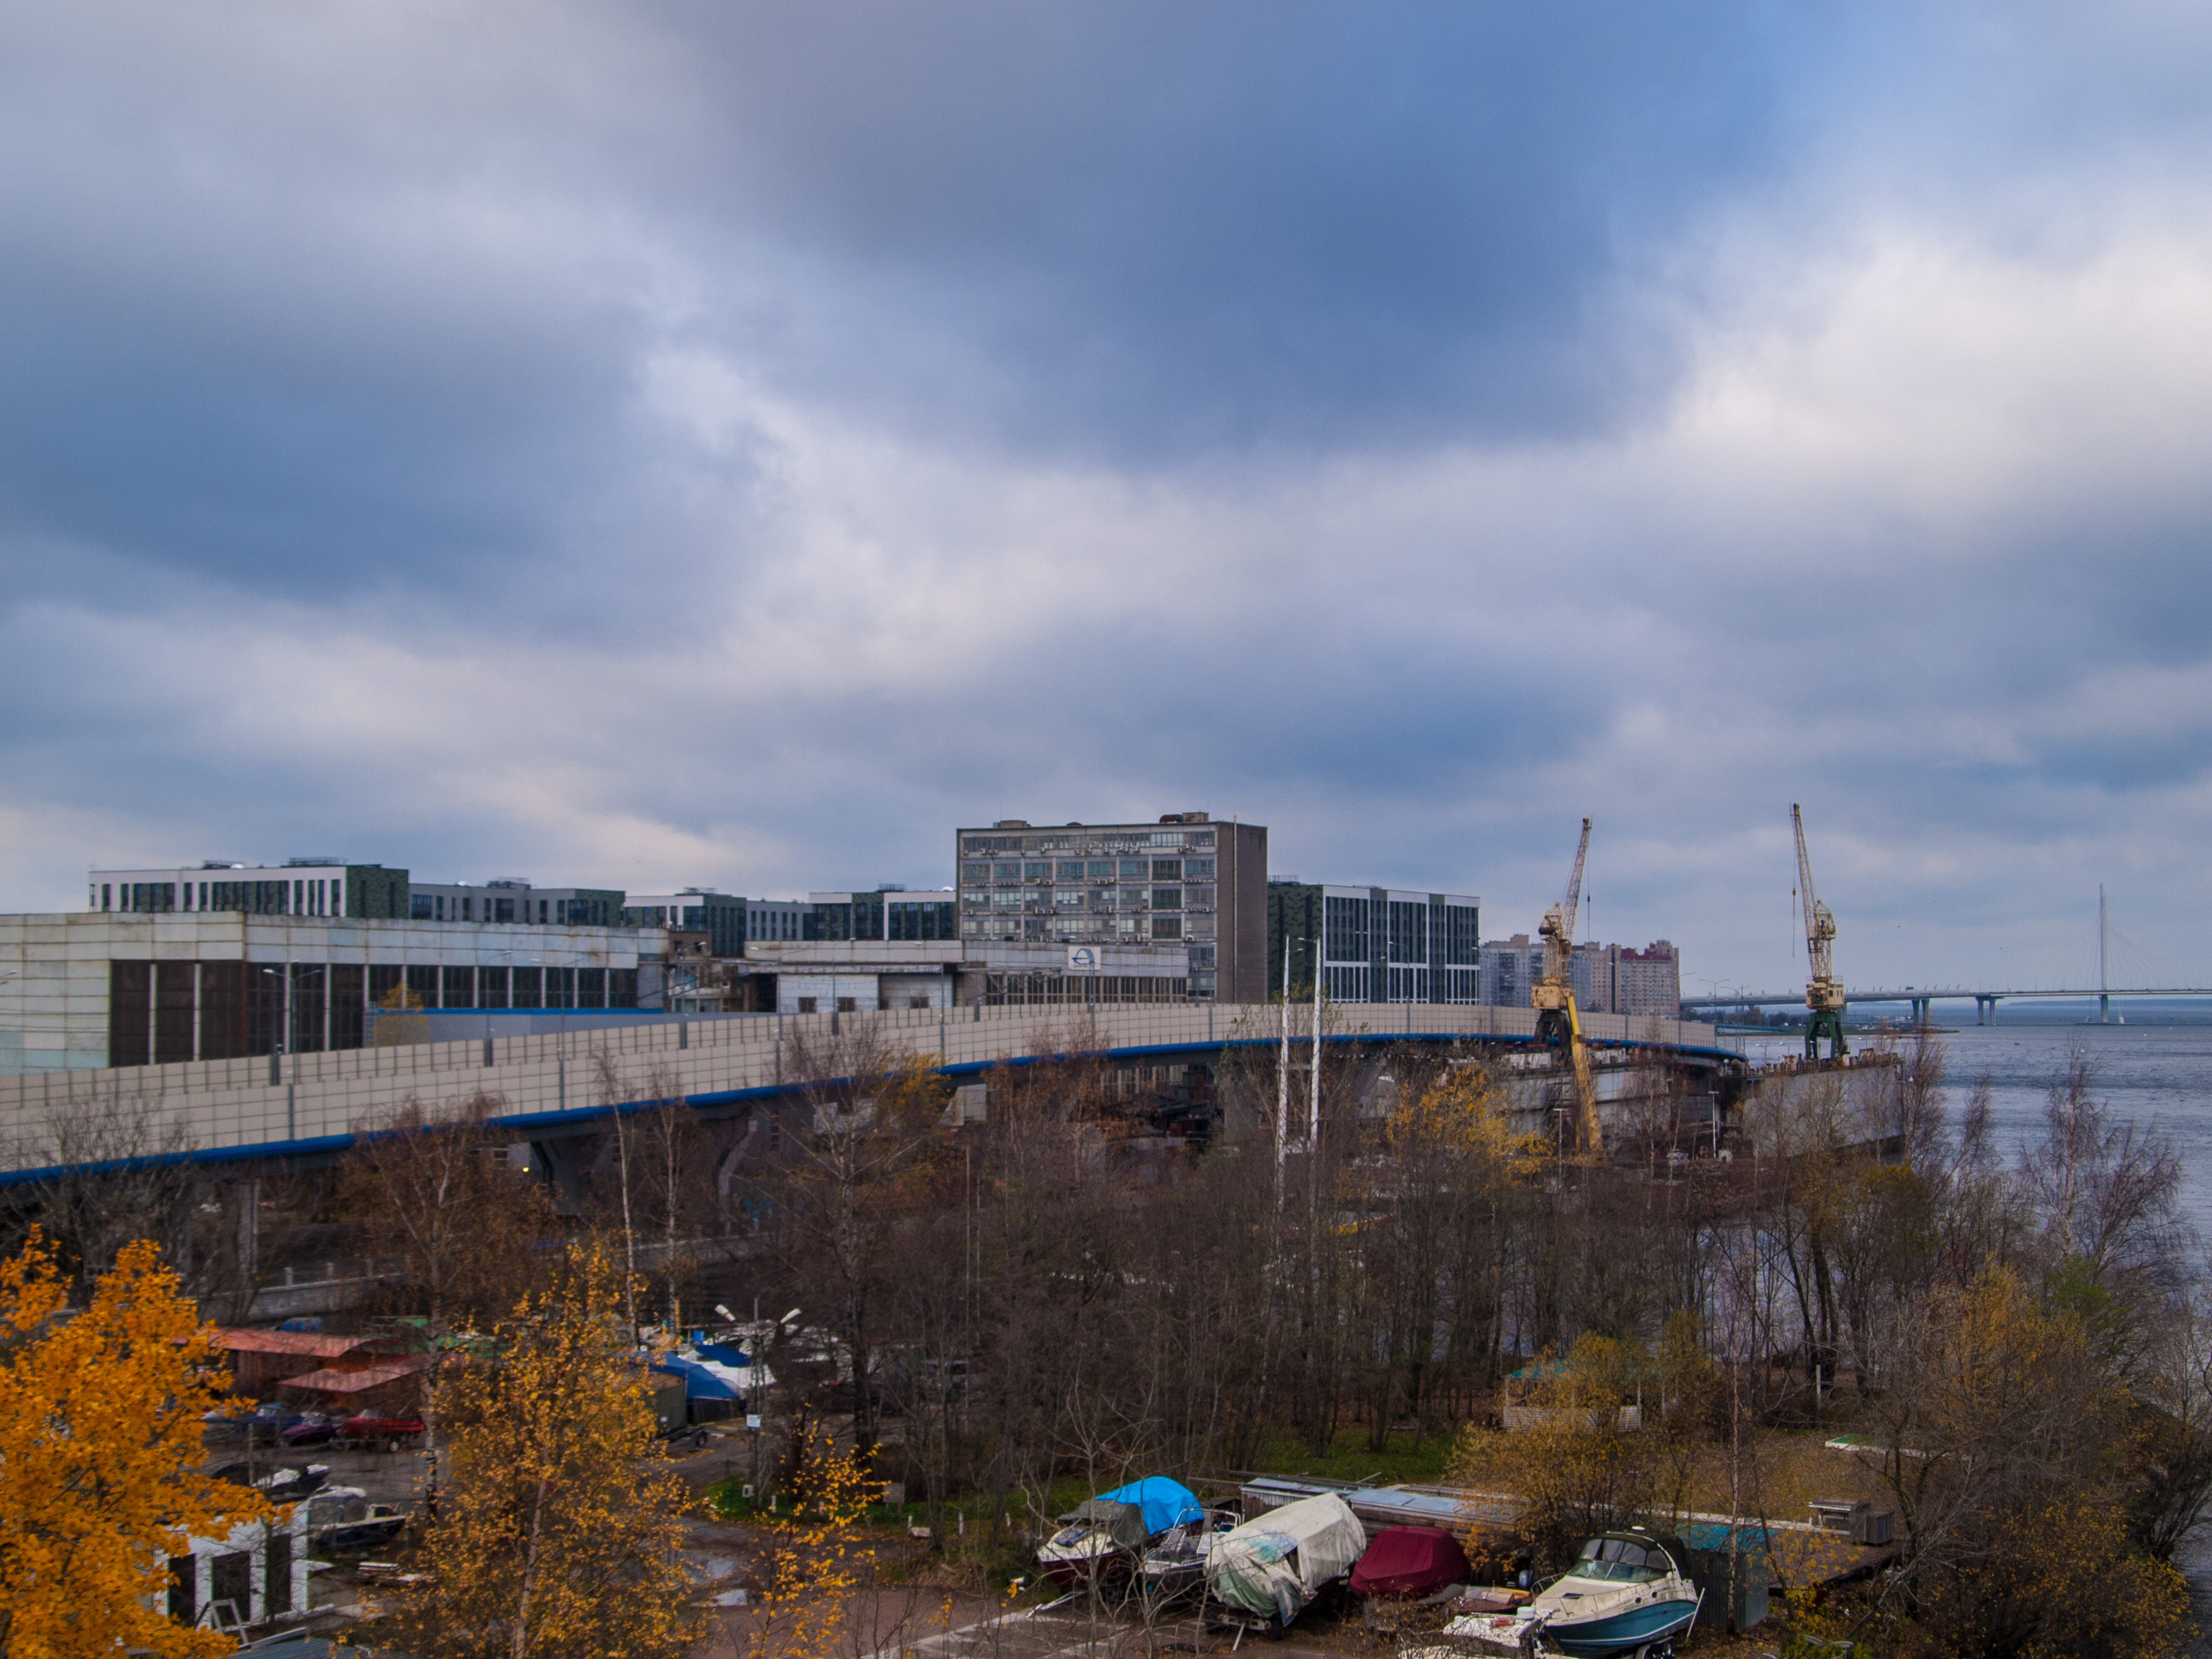
images, cloud, sky, building, plant, tree, water, tower block, cityscape, city, metropolitan area, house, roof, window, road, landscape, human settlement, metropolis, condominium, cumulus, grass, winter, suburb, mixed use, facade, downtown, skyline, horizon, reflection, apartment, coast, bridge, hill, evening, street, ocean, pollution, transport